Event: Nepal Earthquake
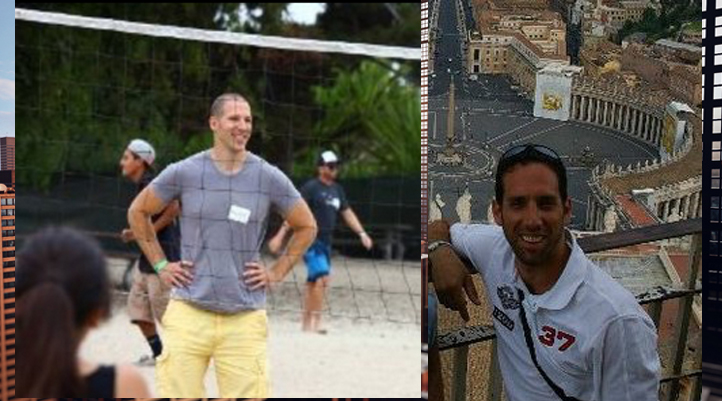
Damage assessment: no_damage